Māgha Pūjā

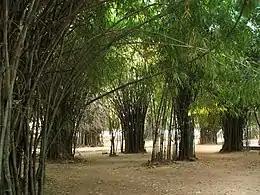

Māgha Pūjā day marks an event occurring at the grove, near Rājagaha (present Rajgir) in northern India, ten months after the enlightenment of the Buddha. The traditional story goes that a meeting was held in the afternoon, that had four characteristics, known as the :